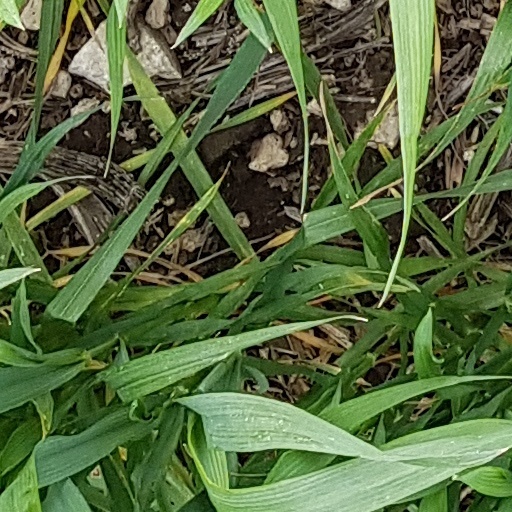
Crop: wheat